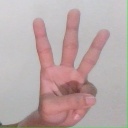
अक्षर: व